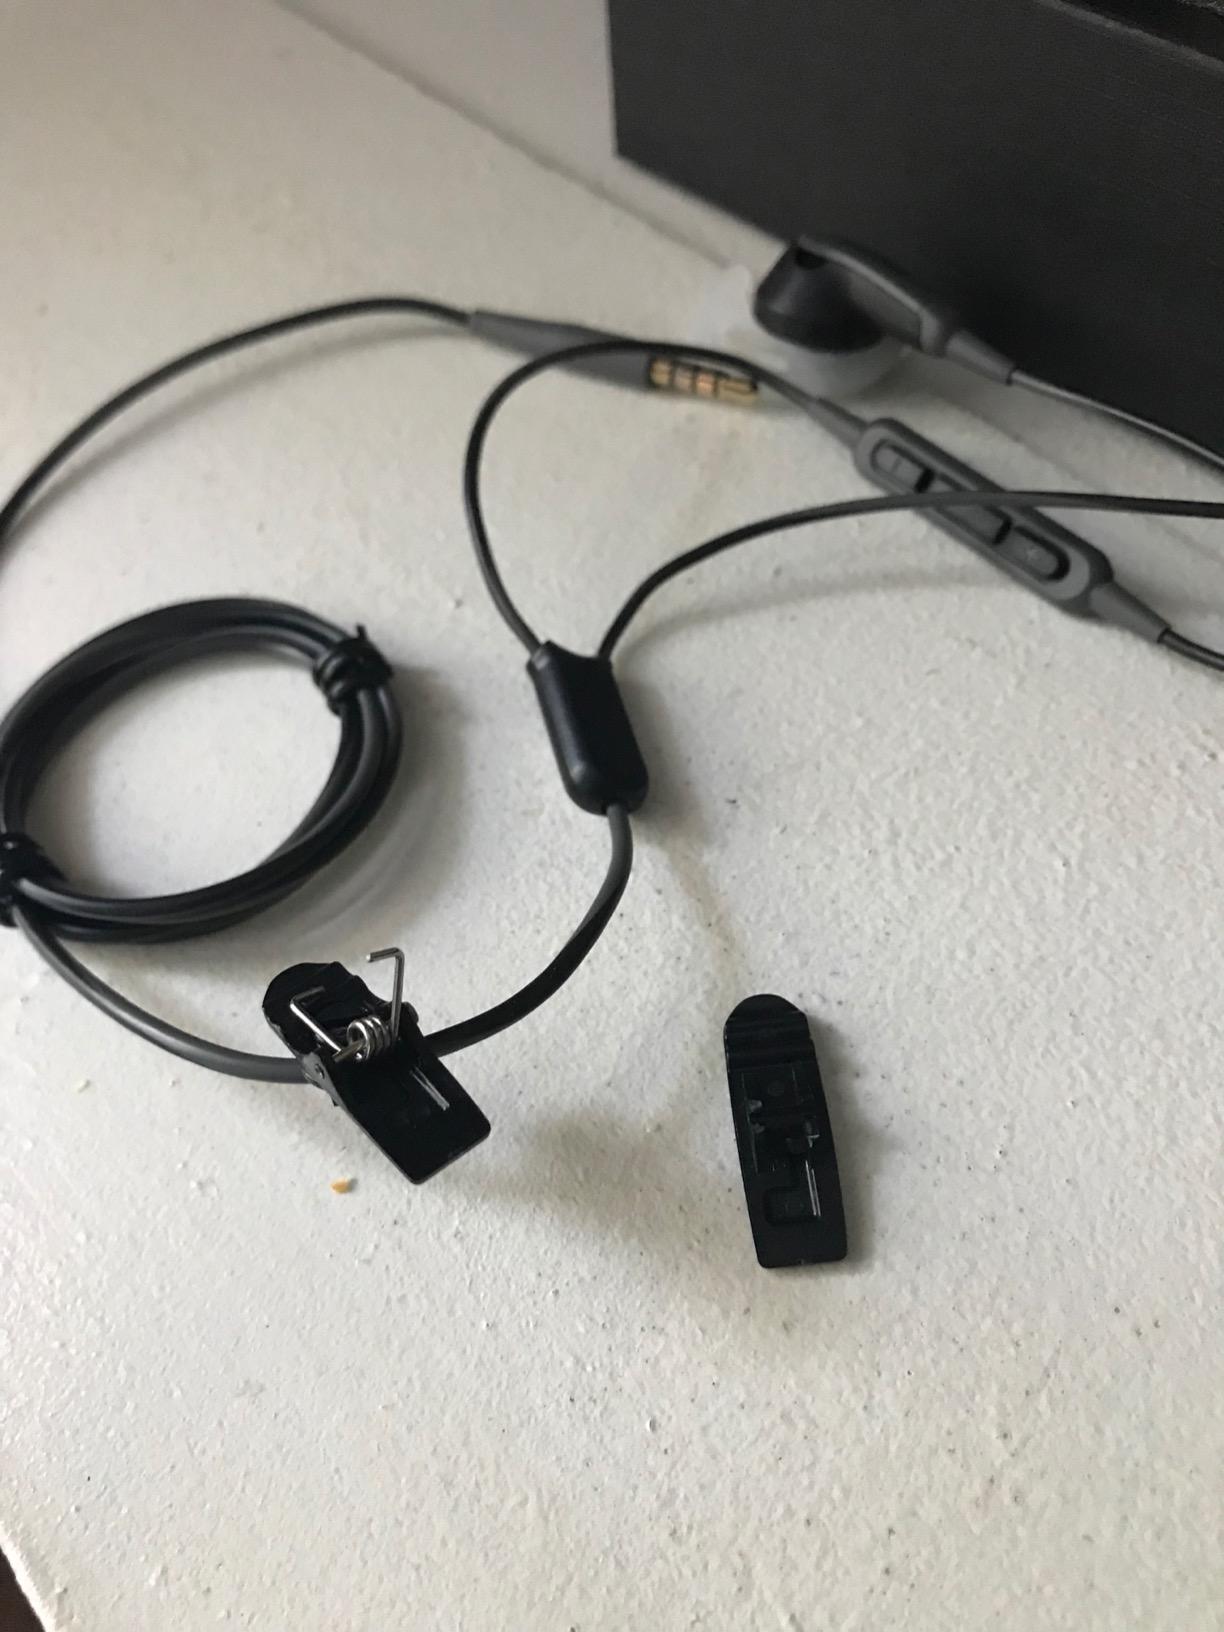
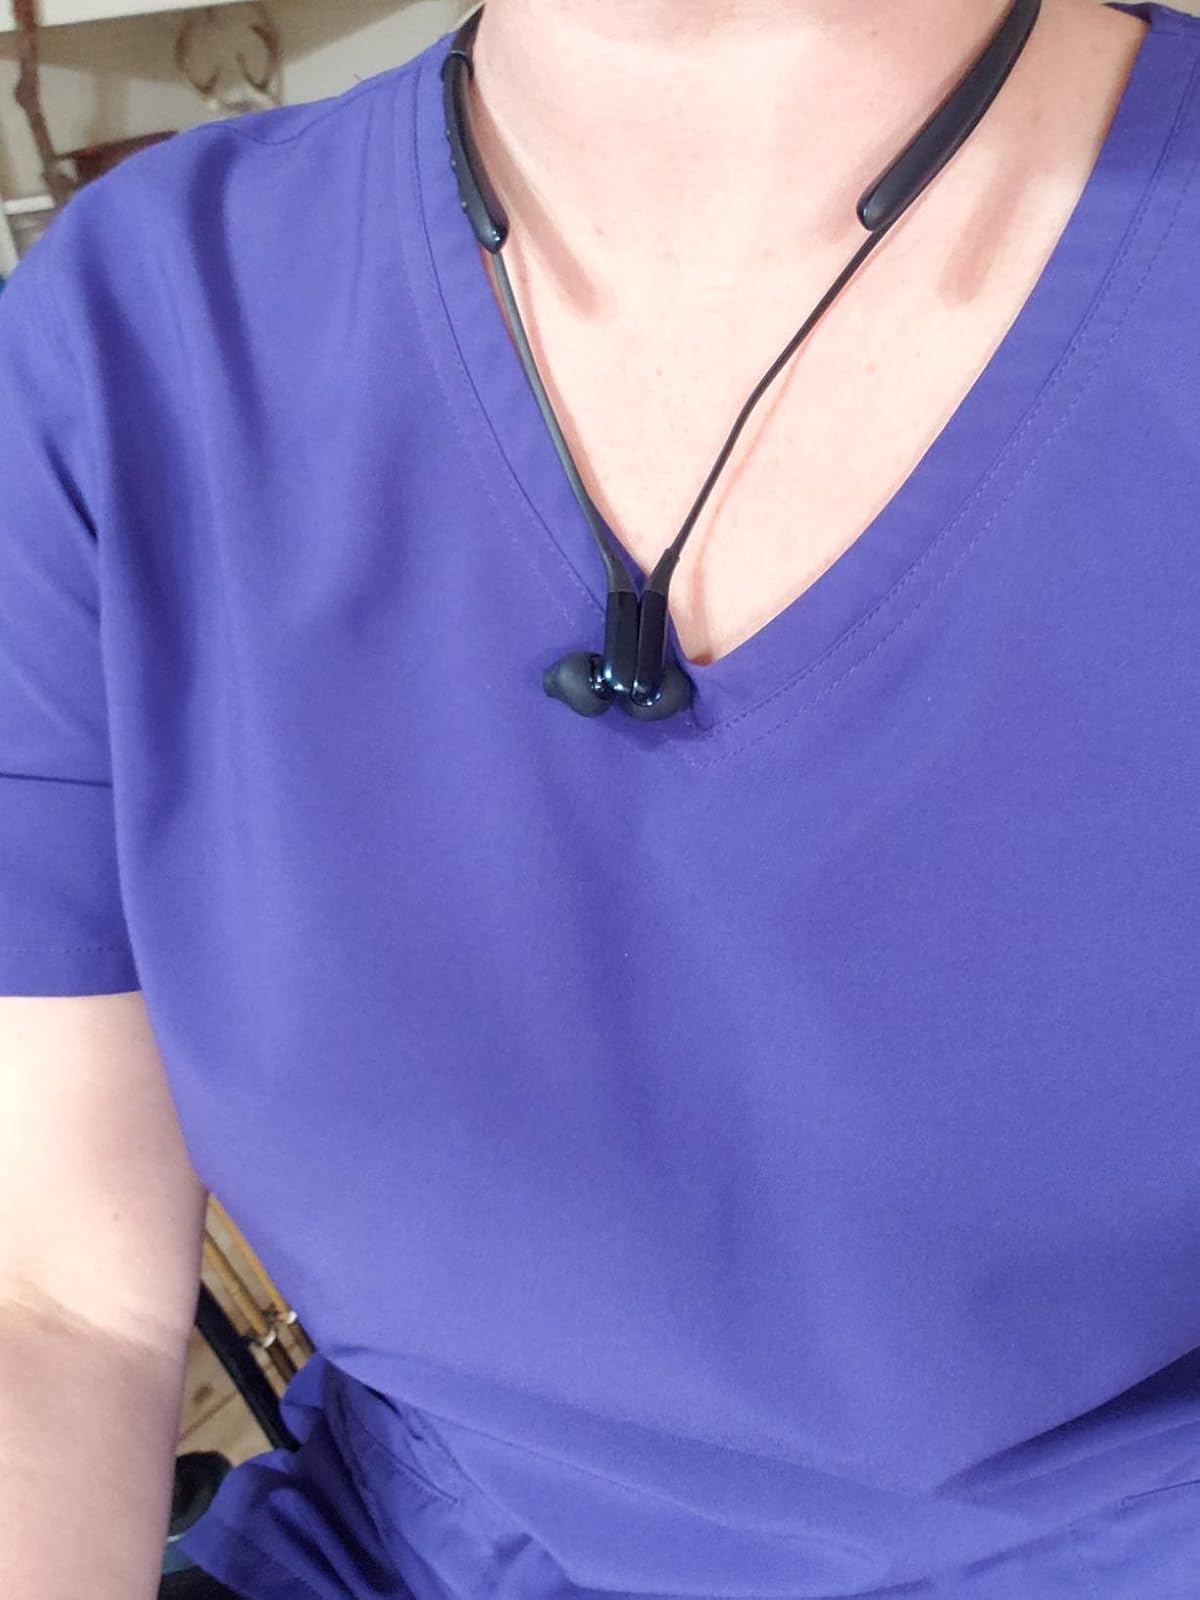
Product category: headphones
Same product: no